Wrath of Olives Operations Room

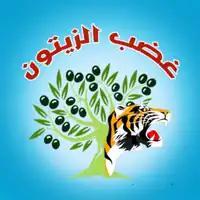
Official logo of the operations room.

The Wrath of Olives operations room is an insurgent group that is active in Turkish-controlled areas of northern Syria.